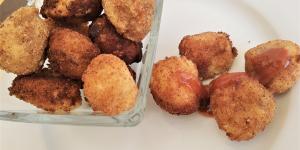
palomitas de queso